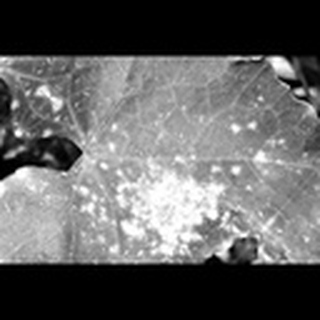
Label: cotton_powdery_mildew